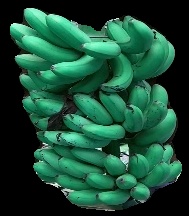
Variety: rasbale
Grade: grade1